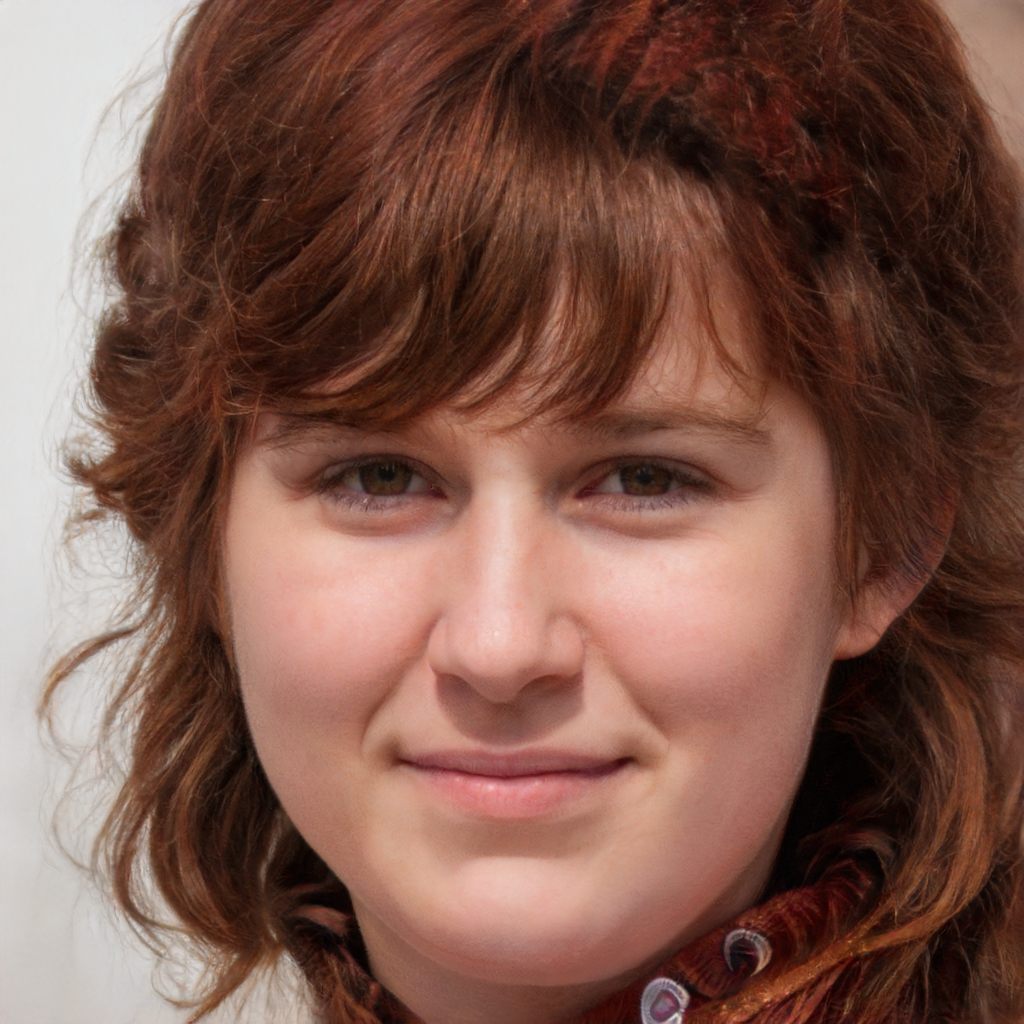
Gender: Female